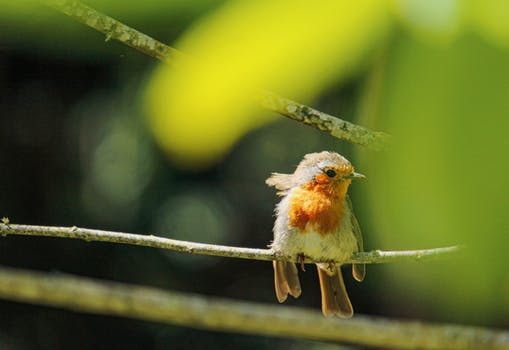
Label: No Watermark